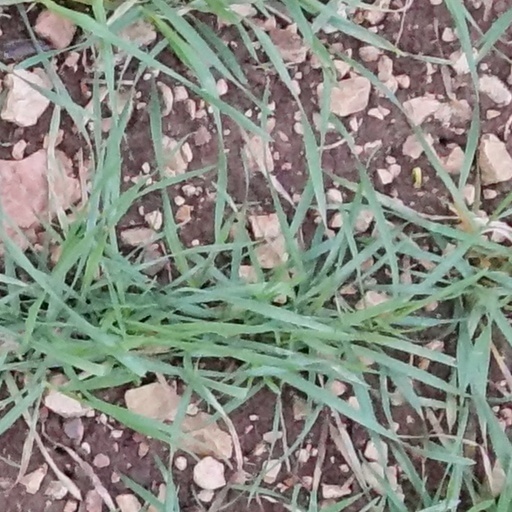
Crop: wheat